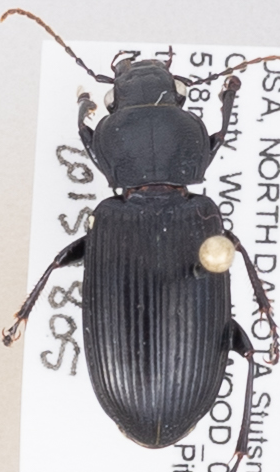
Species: Pterostichus melanarius melanarius
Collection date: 2015-08-05
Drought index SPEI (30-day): -0.788
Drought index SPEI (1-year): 0.23
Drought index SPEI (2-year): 0.54